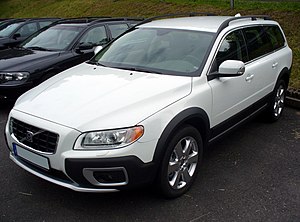
Volvo XC70 / XC70 type P24 (2007−2016)
Volvo XC70 (2007−2011)
Volvo XC70 er en personbilsmodel fra den svenske bilfabrikant Volvo. Det er en SUV-udgave af stationcaren Volvo V70 med højere frihøjde og firehjulstræk.